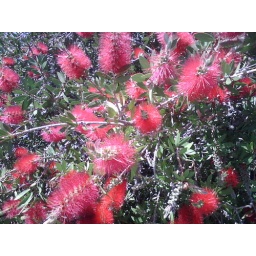
I have a dwarf bottle brush plant. It is in a pot and only grows up to 3 ft.